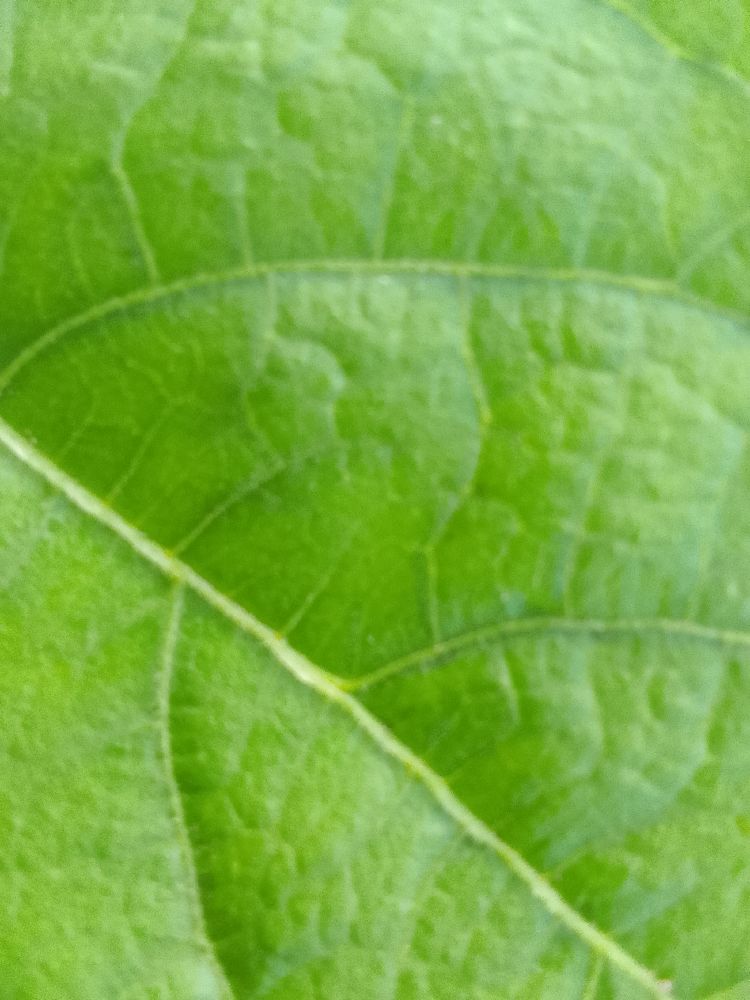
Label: healthy